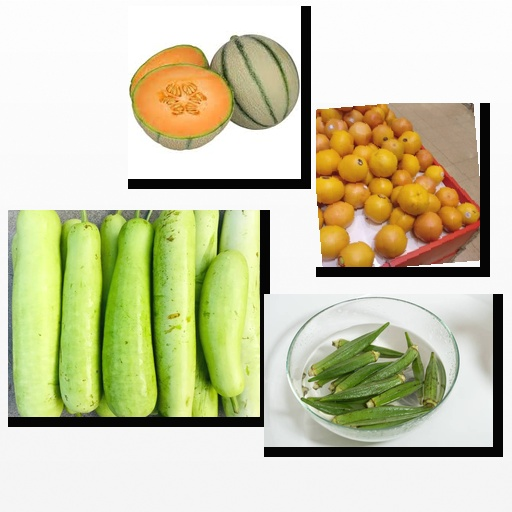
Food items: red_grapefruit, cantaloupe, bottle_gourd, okra